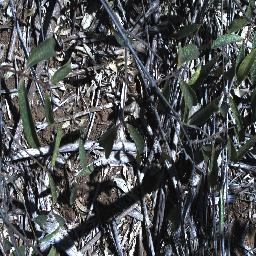
Label: rubber_vine